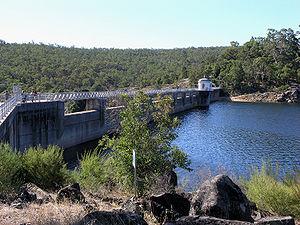
Ce qui suit est la liste des Historic Civil Engineering Landmarks, c'est-à-dire la liste des monuments historiques de génie civil, établie aux États-Unis par l' American Society of Civil Engineers depuis qu'elle a commencé le programme en 1964. Cette désignation est accordée à des projets, des structures et des sites situés aux États-Unis et dans le reste du monde. À compter de 2013, il y a plus de 260 éléments dans cette liste.